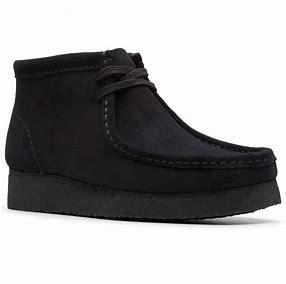
Brand: Clarks
Model: 100